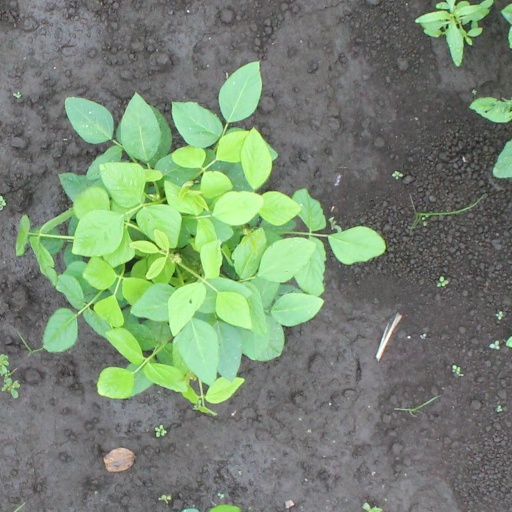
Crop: soybean